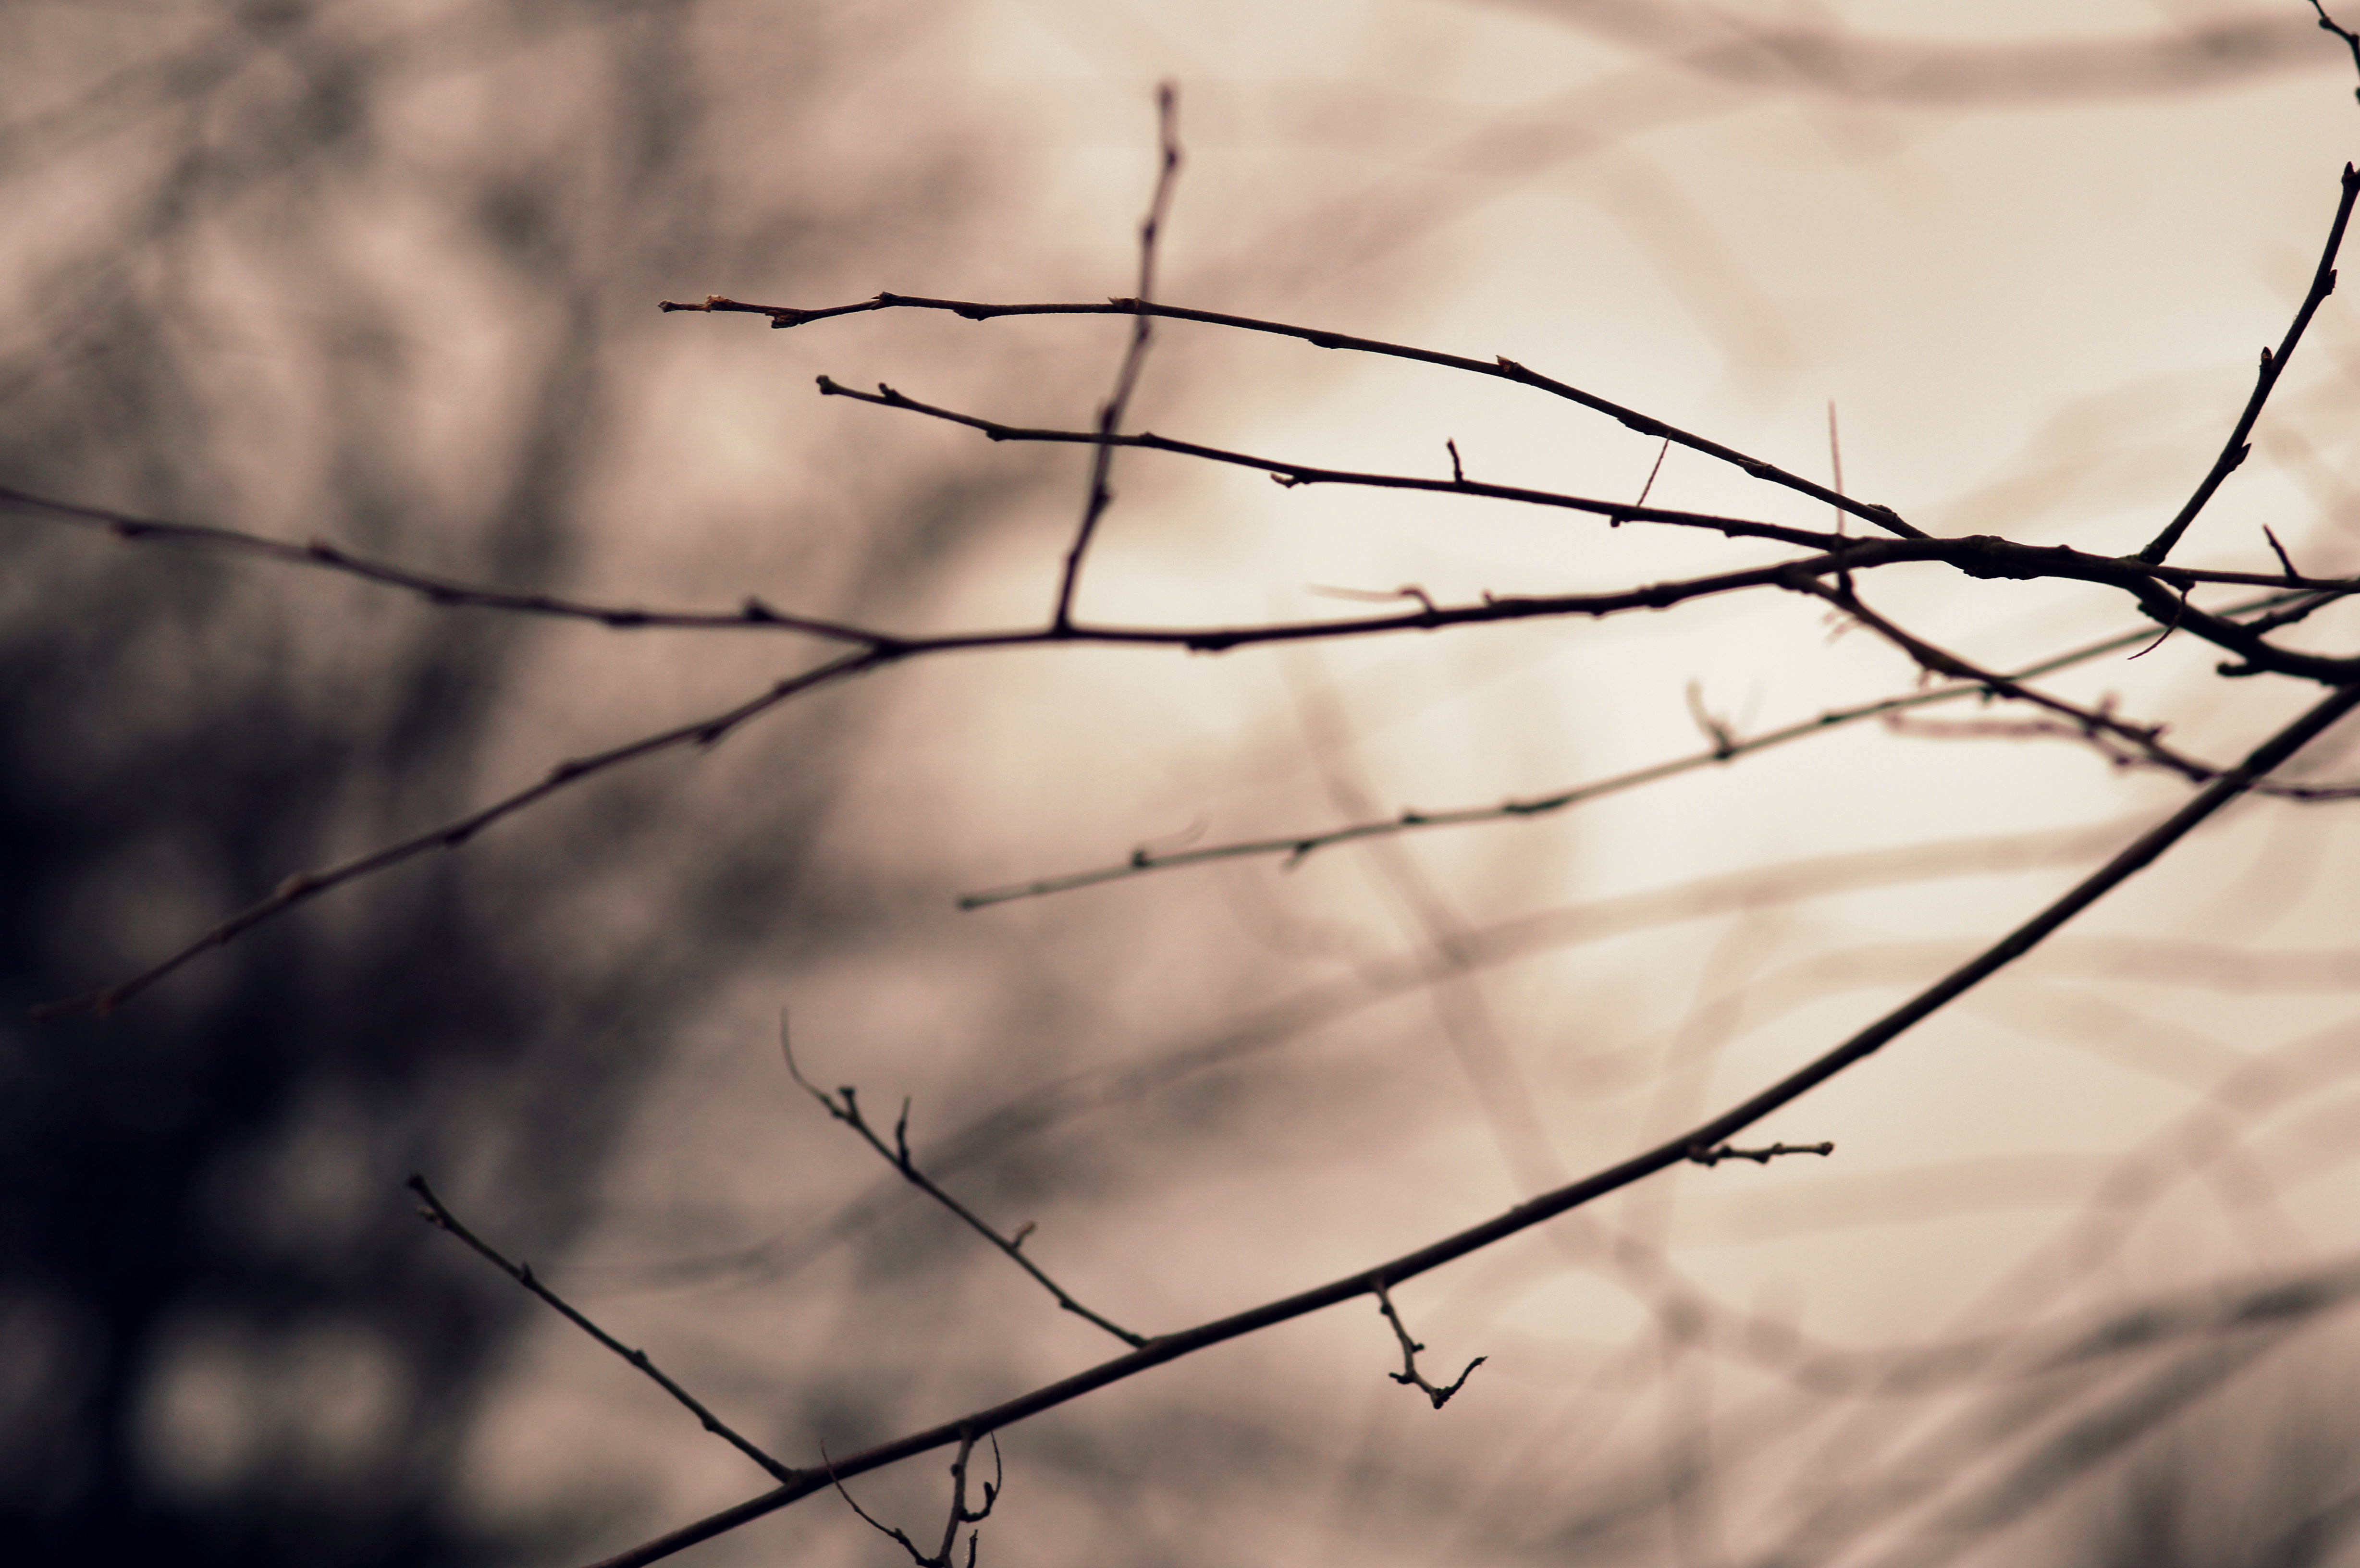
tree, nature, forest, grass, branch, winter, light, fence, barbed wire, cloud, plant, sky, sunlight, morning, leaf, flower, line, twig, macro photography, branchlet, grass family, plant stem, woody plant, outdoor structure, wire fencing, home fencing